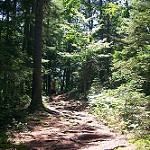
Label: forest